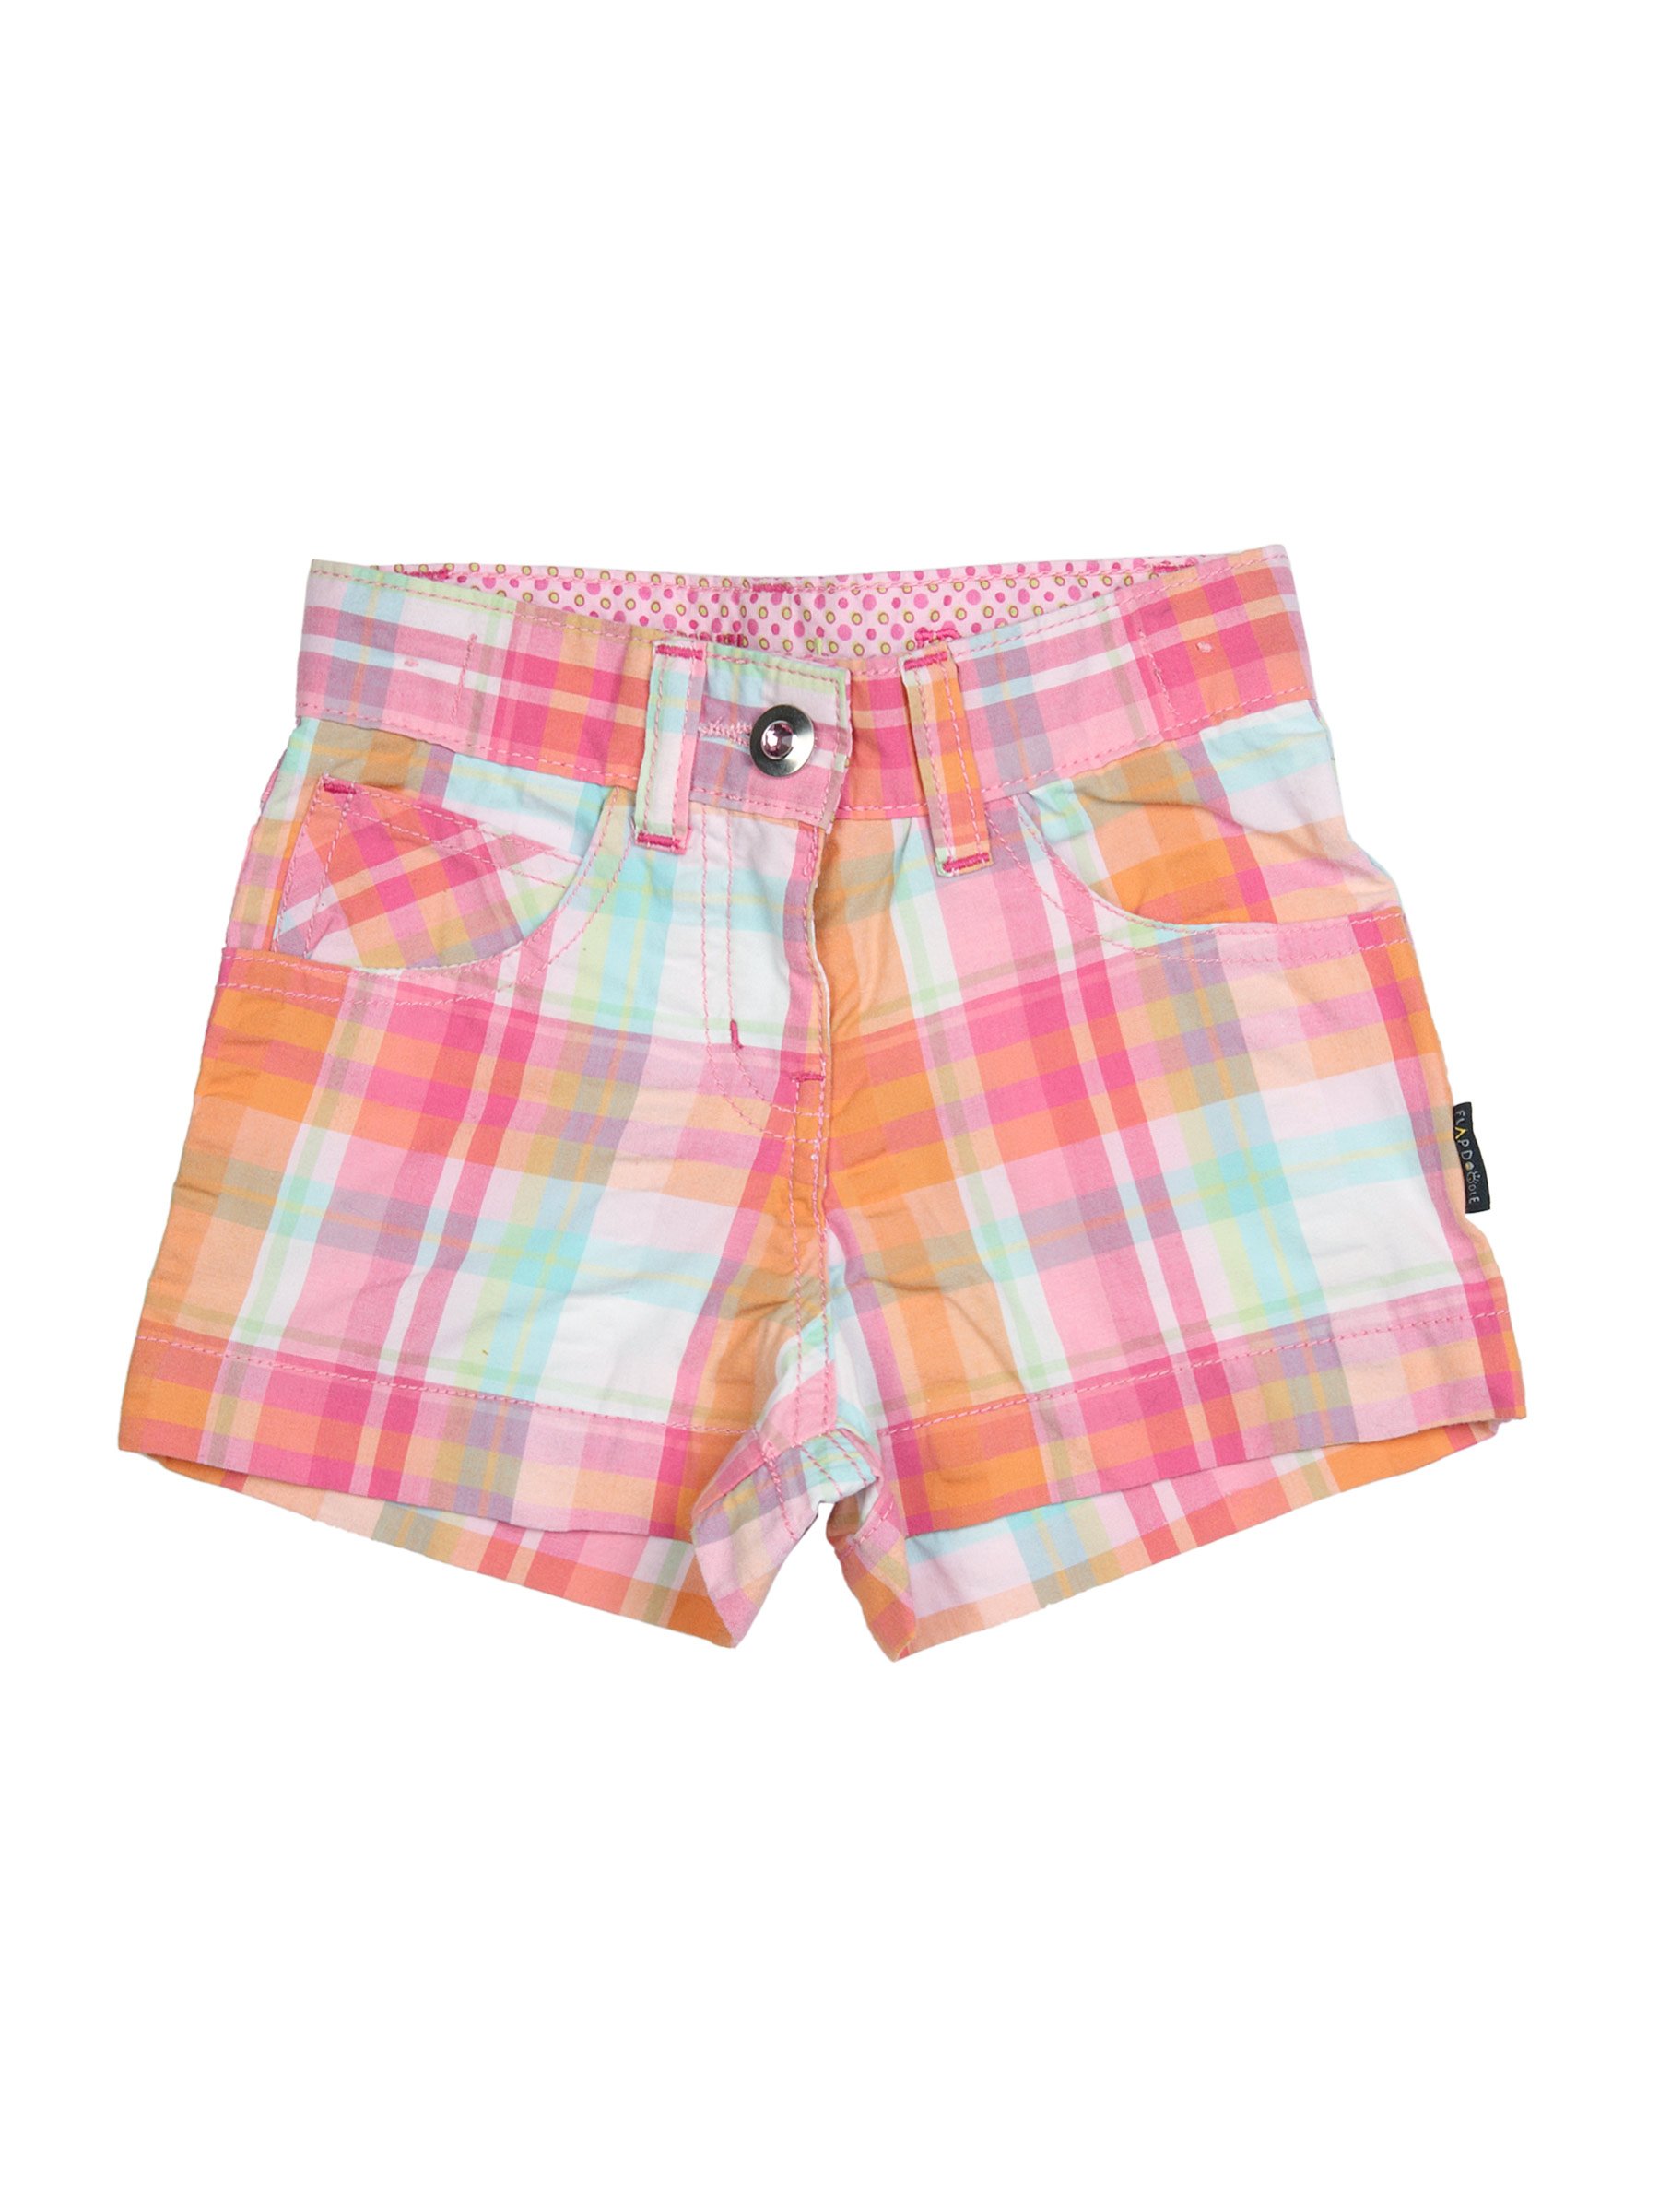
Doodle Kids Girl Check Pink Shorts
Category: Apparel / Bottomwear / Shorts
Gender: Women
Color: Pink
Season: Summer 2012
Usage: Casual